In Dahomey

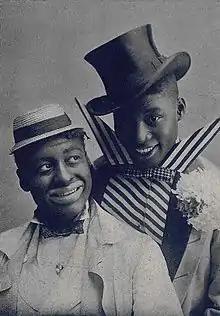
Vaudeville performers Bert Williams (left) and George Walker in blackface and comic outfits.

Featuring the renowned comic pair of Bert Williams and George W. Walker, the show was the first to introduce a critical discourse of African Imperialism into the vaudeville theatre scene. Walker and Williams were said to have emphasized some of the most important components of early 20th-century Black musicals: fast-changing scenery using tableaux (presumably painted backdrops), improvisation, traditional Black-facing, heavy pantomime, and interpolation of songs borrowed from other original source-texts.